Beardmore Glacier

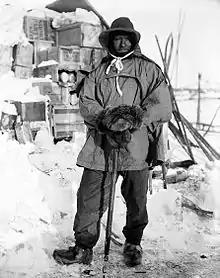
Edgar Evans

A tributary glacier just south of Owen Hills, flowing east from the Queen Alexandra Range into Beardmore Glacier.